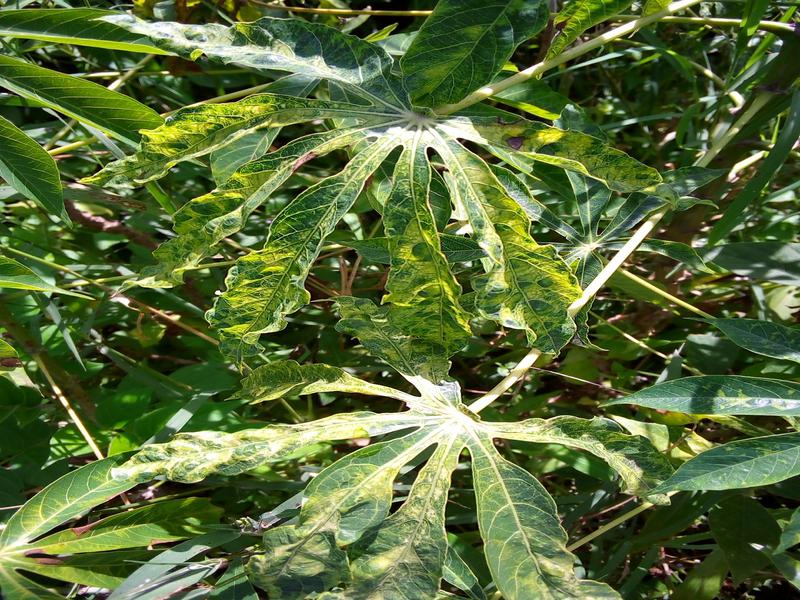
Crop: cassava
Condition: mosaic_disease